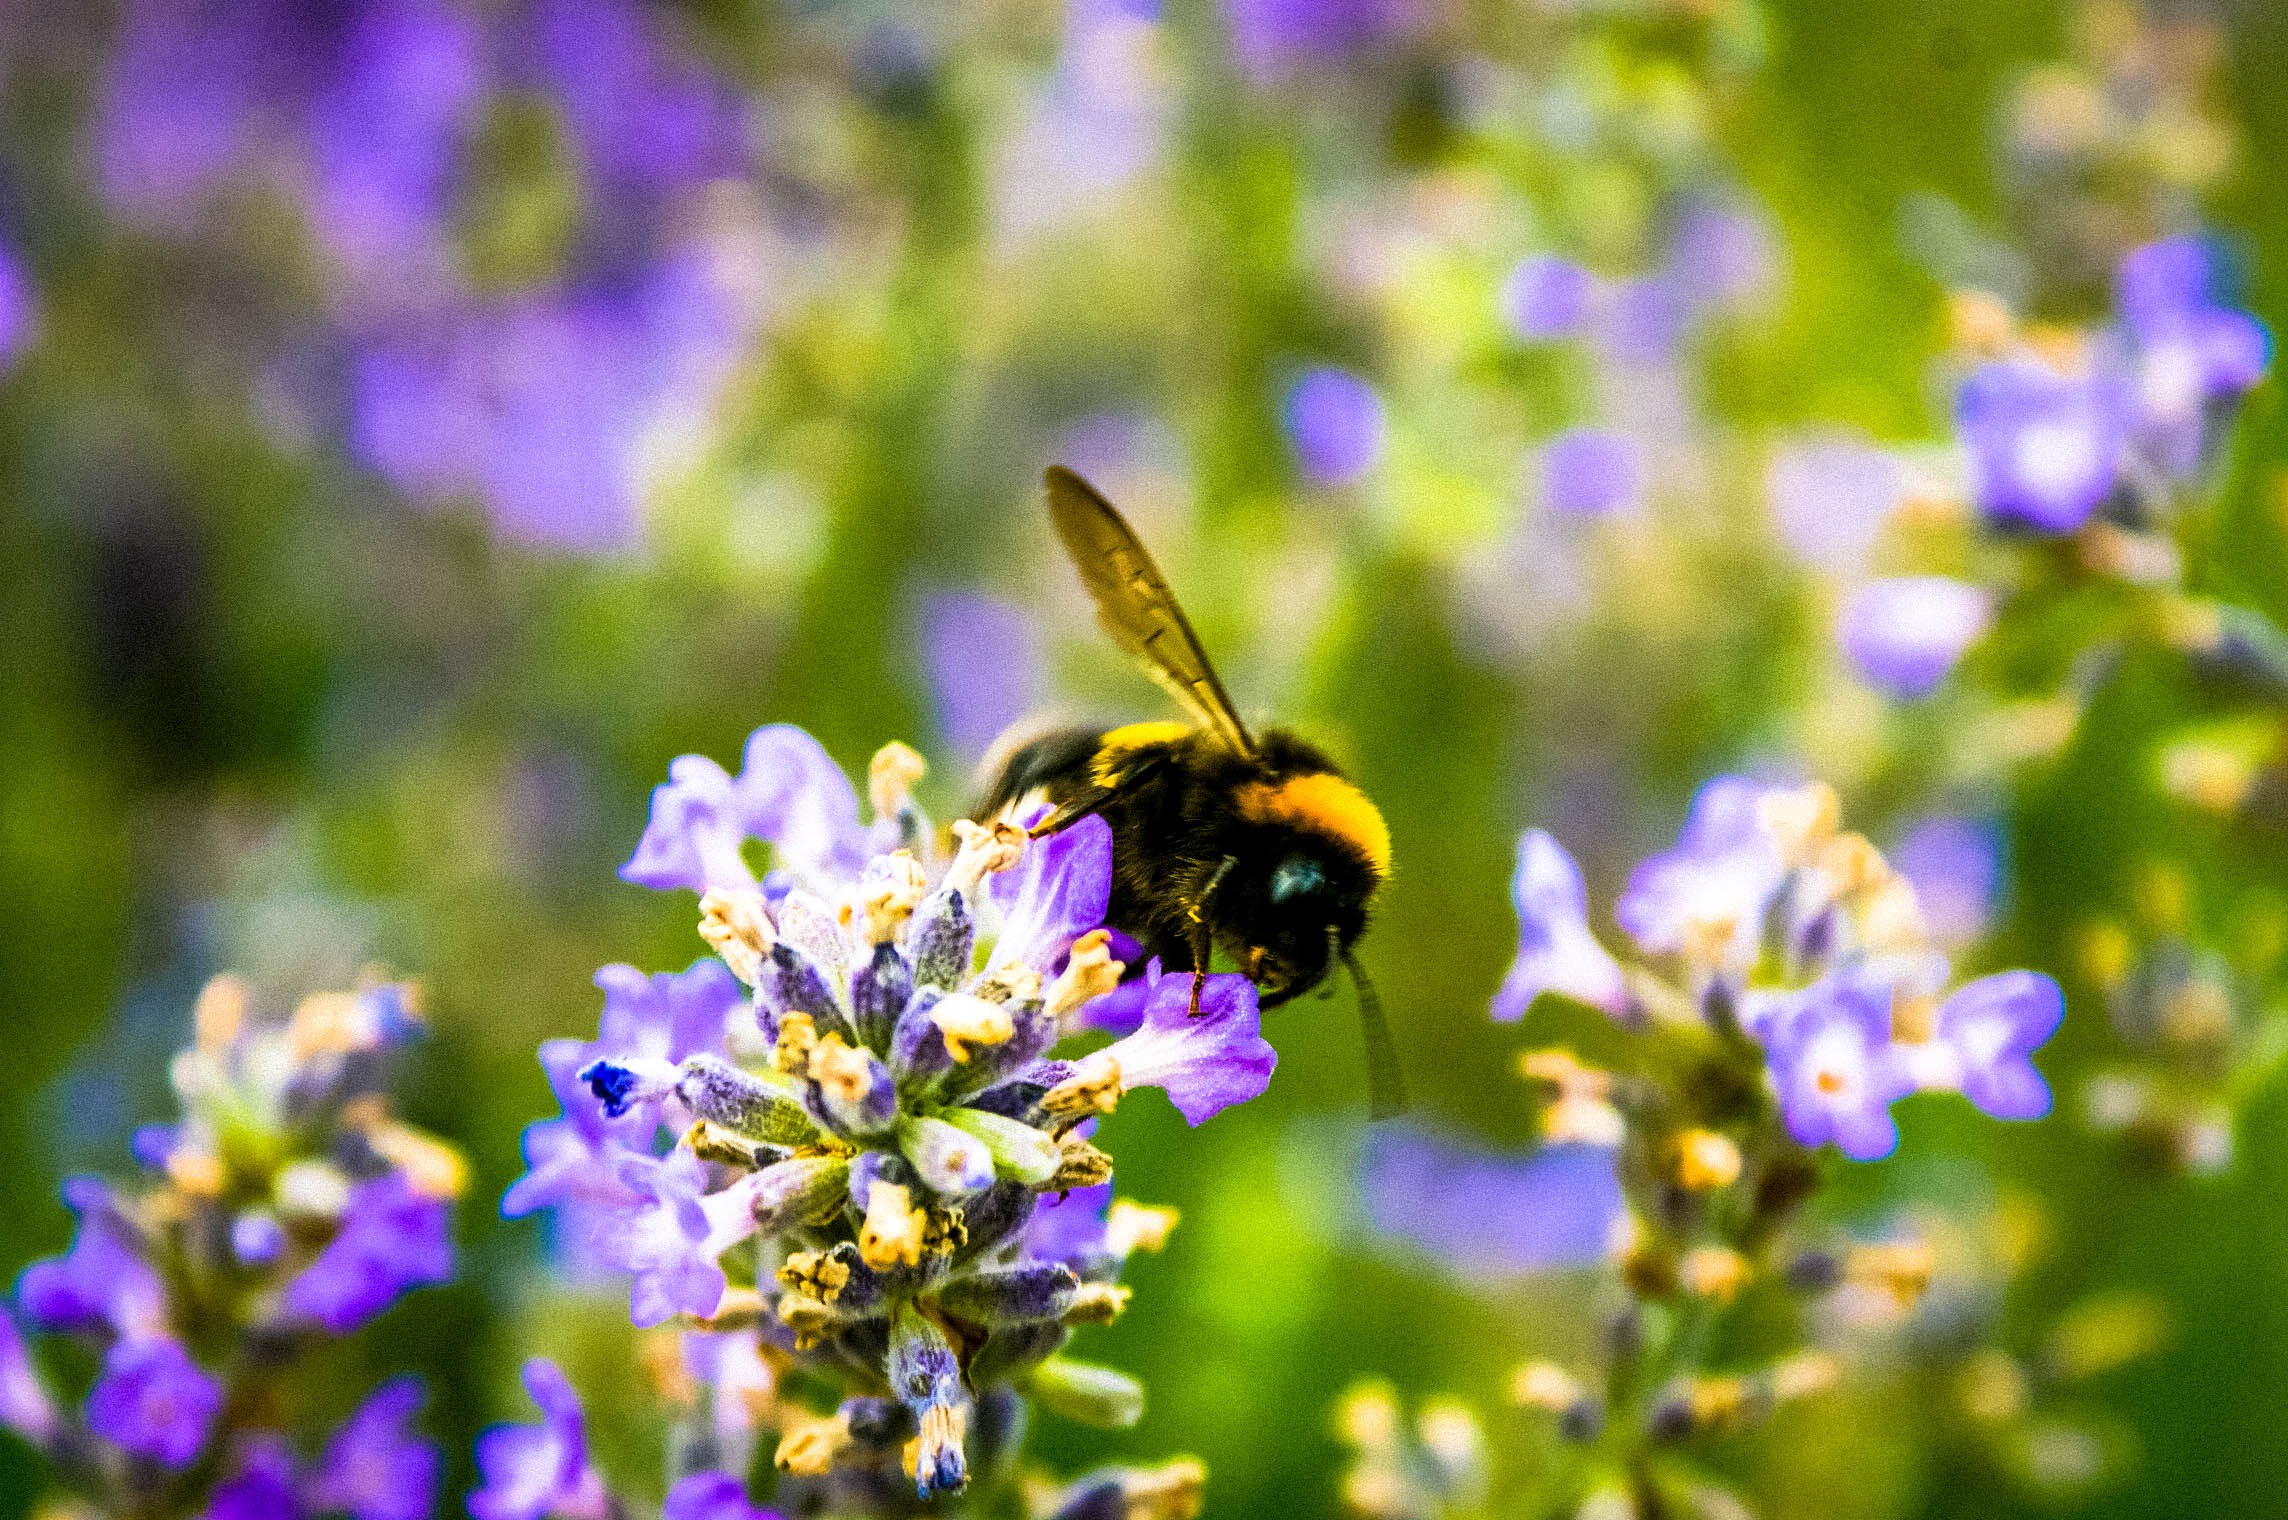
nature, blossom, plant, meadow, flower, pollen, insect, flora, fauna, invertebrate, wildflower, bee, bumblebee, nectar, macro photography, honey bee, pollinator, membrane winged insect